C.D. Cobresal

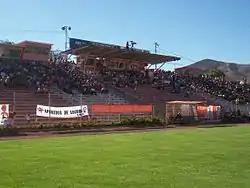
El Cobre Stadium during the afternoon

When Cobresal postulated for play in the Second division, one of the requirements was an appropriate stadium with a grass field. This was a great problem for the club, because El Salvador is located in the middle of the Atacama Desert it would be expensive to place grass. But the directive and the population's people achieved the construction of a new stadium that would have grass in the zone of the Sausalito field. Finally, after nearly a year of construction, El Cobre Stadium was opened on 1 June 1980.